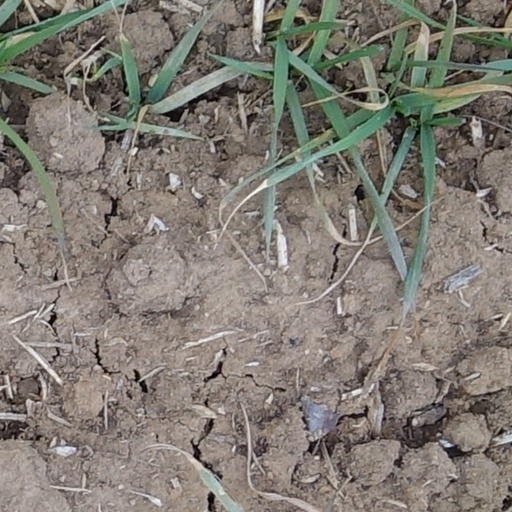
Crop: wheat